Women in Sweden

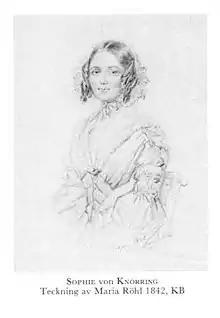
The popular writer Sophie von Knorring by Maria Röhl in 1842

In the first half of the 19th century, a population growth, in combination with changes in society caused by the economic crisis of the Napoleonic Wars and the industrialization, resulted in a growing number of unmarried women, for which the traditional role to support themselves by marriage was not available. Schools open to females normally offered a shallow education of accomplishments, focused on making their students ideal wives and mothers, and virtually the only profession open for an educated woman was that of a governess or a teacher in a private girls school.